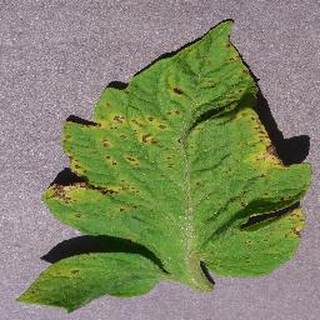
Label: tomato_septoria_leaf_spot